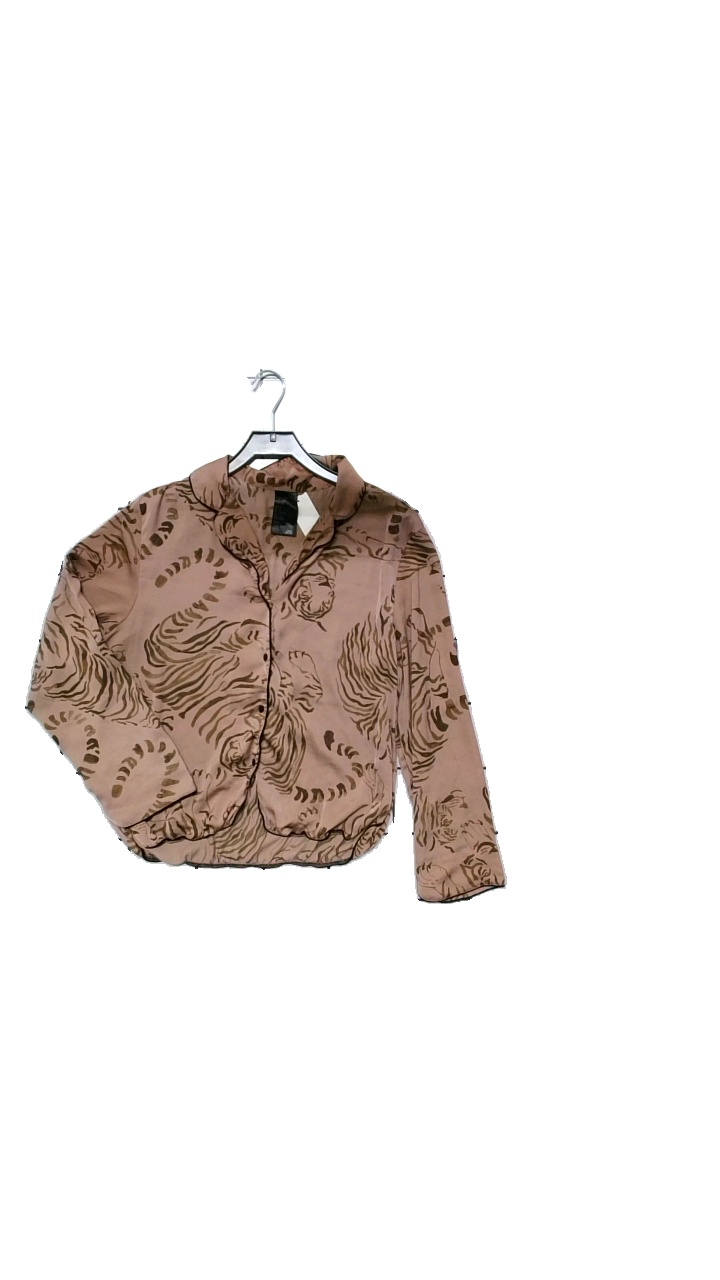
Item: Pajamas (Ladies)
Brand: H&m
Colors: Multicolor
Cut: Regular
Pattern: Animal print
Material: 100% polyester
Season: All
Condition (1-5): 4
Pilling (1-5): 5
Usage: Reuse
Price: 50-100